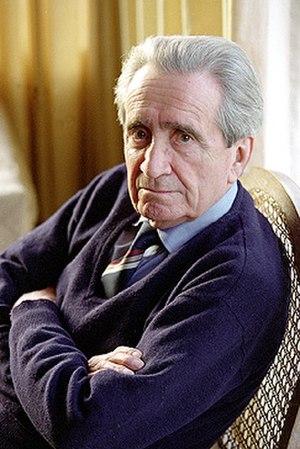
Hugo Correa, né le 24 mai 1926 à Curepto, Chili et mort le 23 mars 2008 à Santiago du Chili, était un journaliste et auteur de roman de science-fiction chilien connu pour avoir lancé la science-fiction moderne en Amérique Latine. Quelques-unes de ses histoires furent publiées dans le Magazine of Fantasy & Science Fiction. Au Chili, Il fut également chroniqueur pour des journaux tel que « El mercurio » ou « La Tercera » ou des magazines comme « Ercilla » et « Revista Paula » par exemple. En outre, il fut le président du comité culturel de l'Institut Chilien Nord-Américain, co-fondateur du Club chilien de SF et président de UFO Chili.